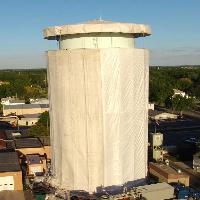
Weather: sun or clear